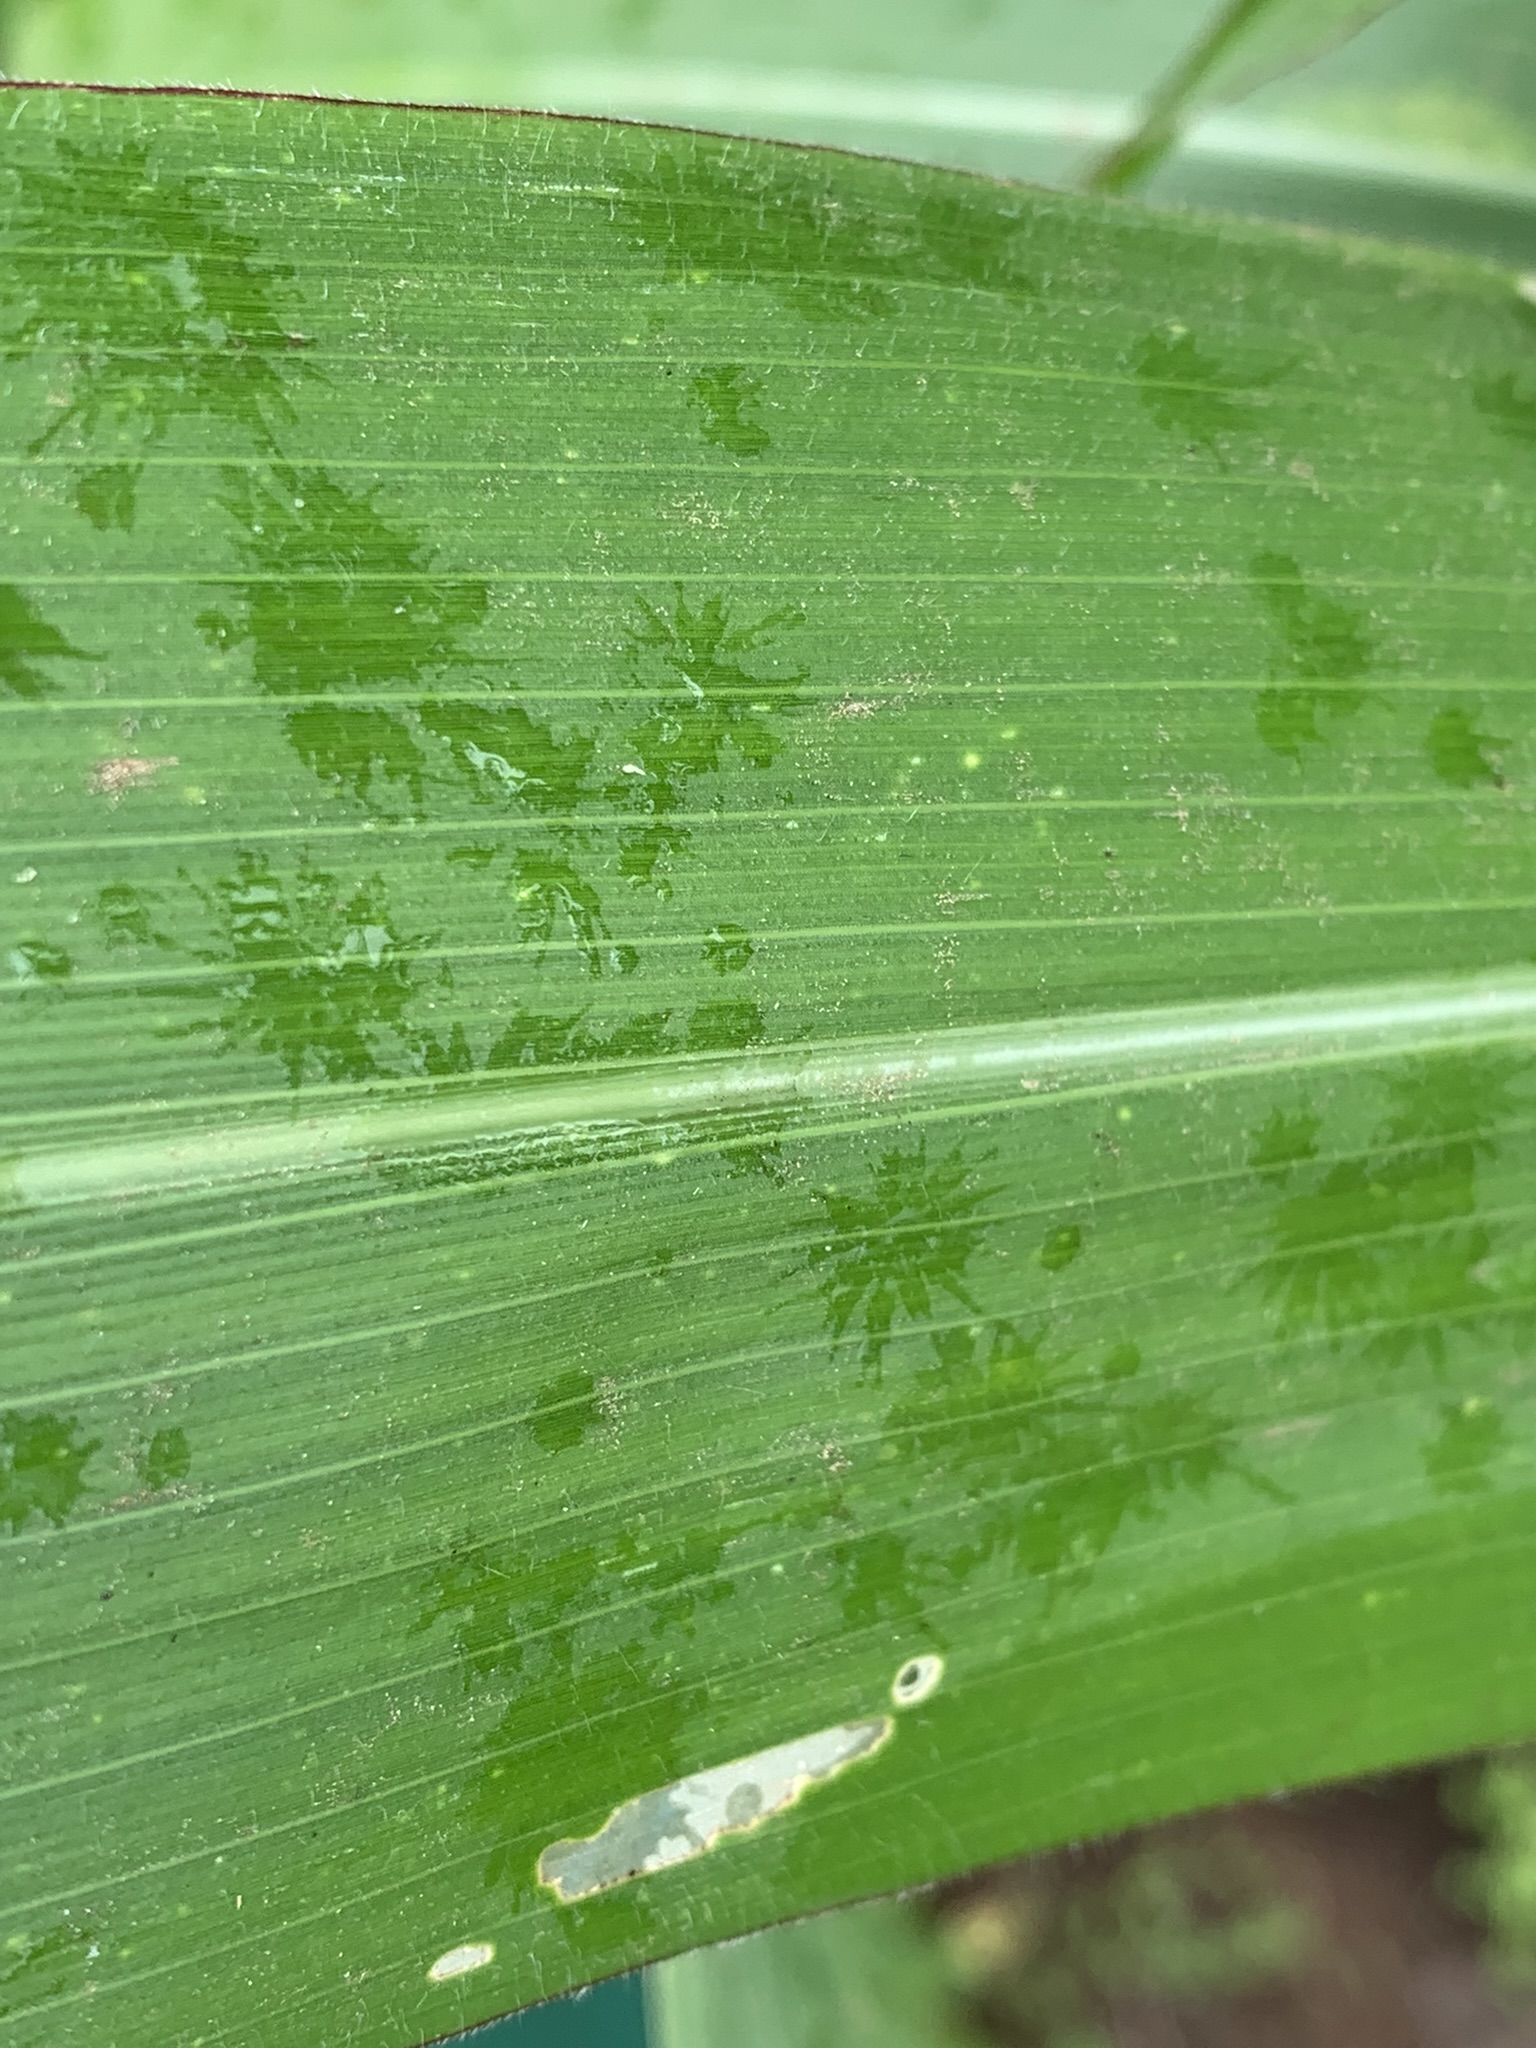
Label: Healthy